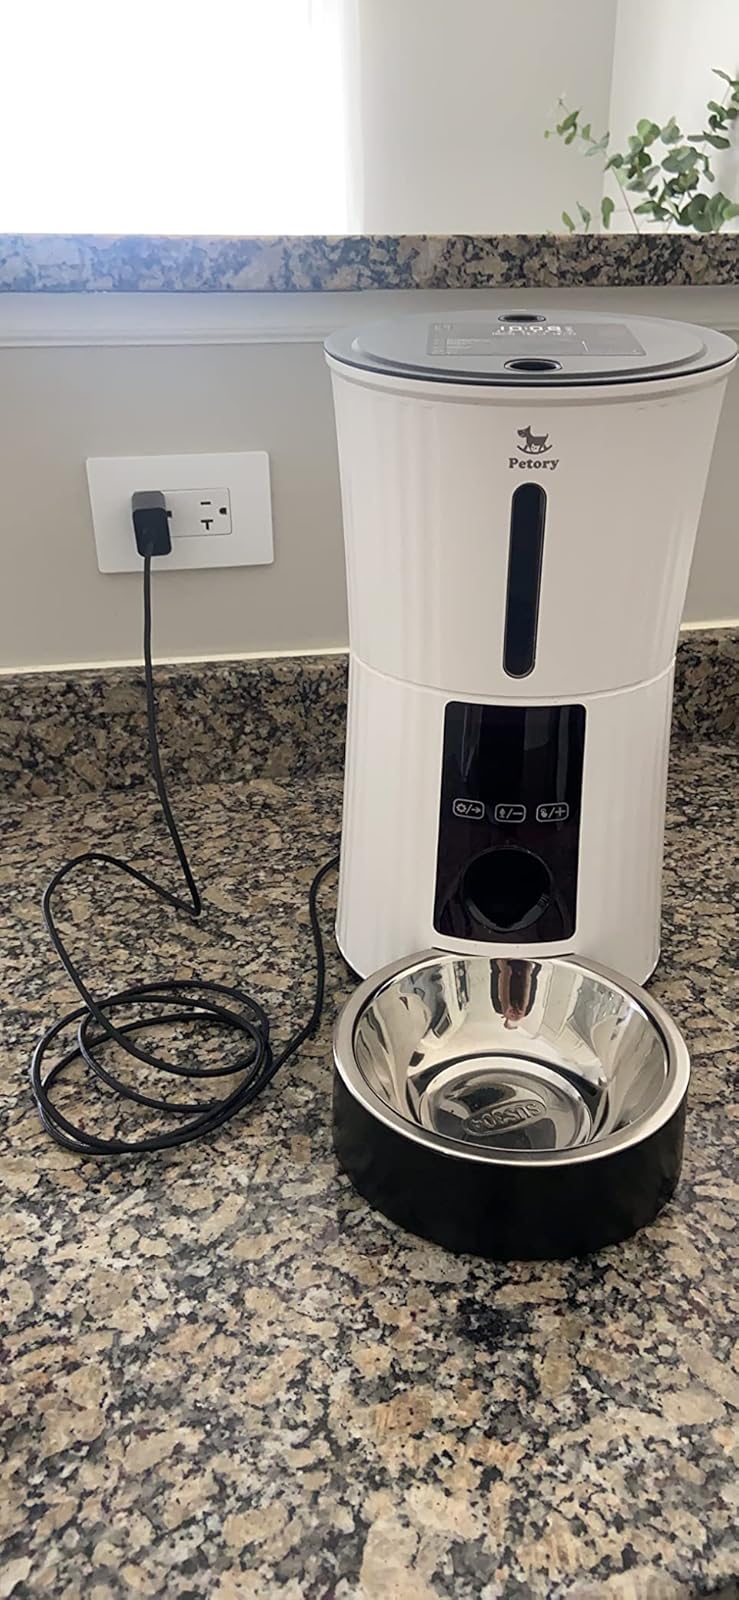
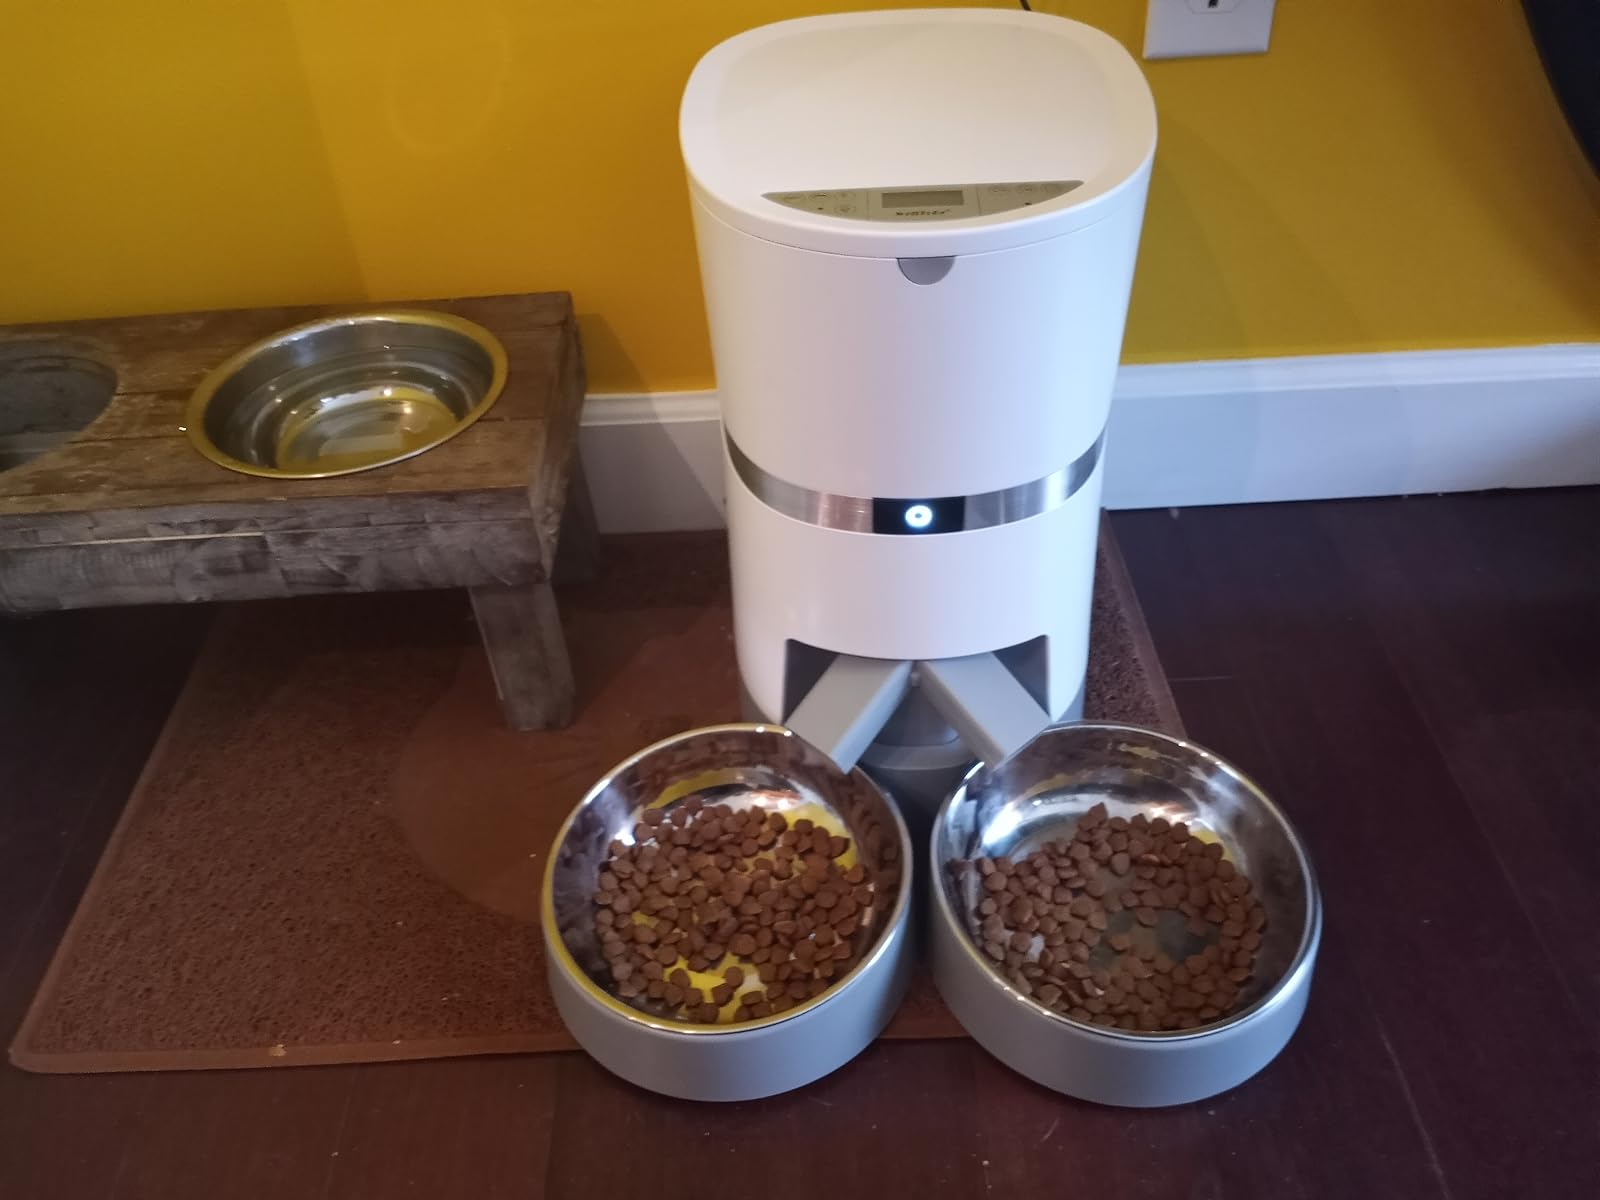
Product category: items_feeder
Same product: no